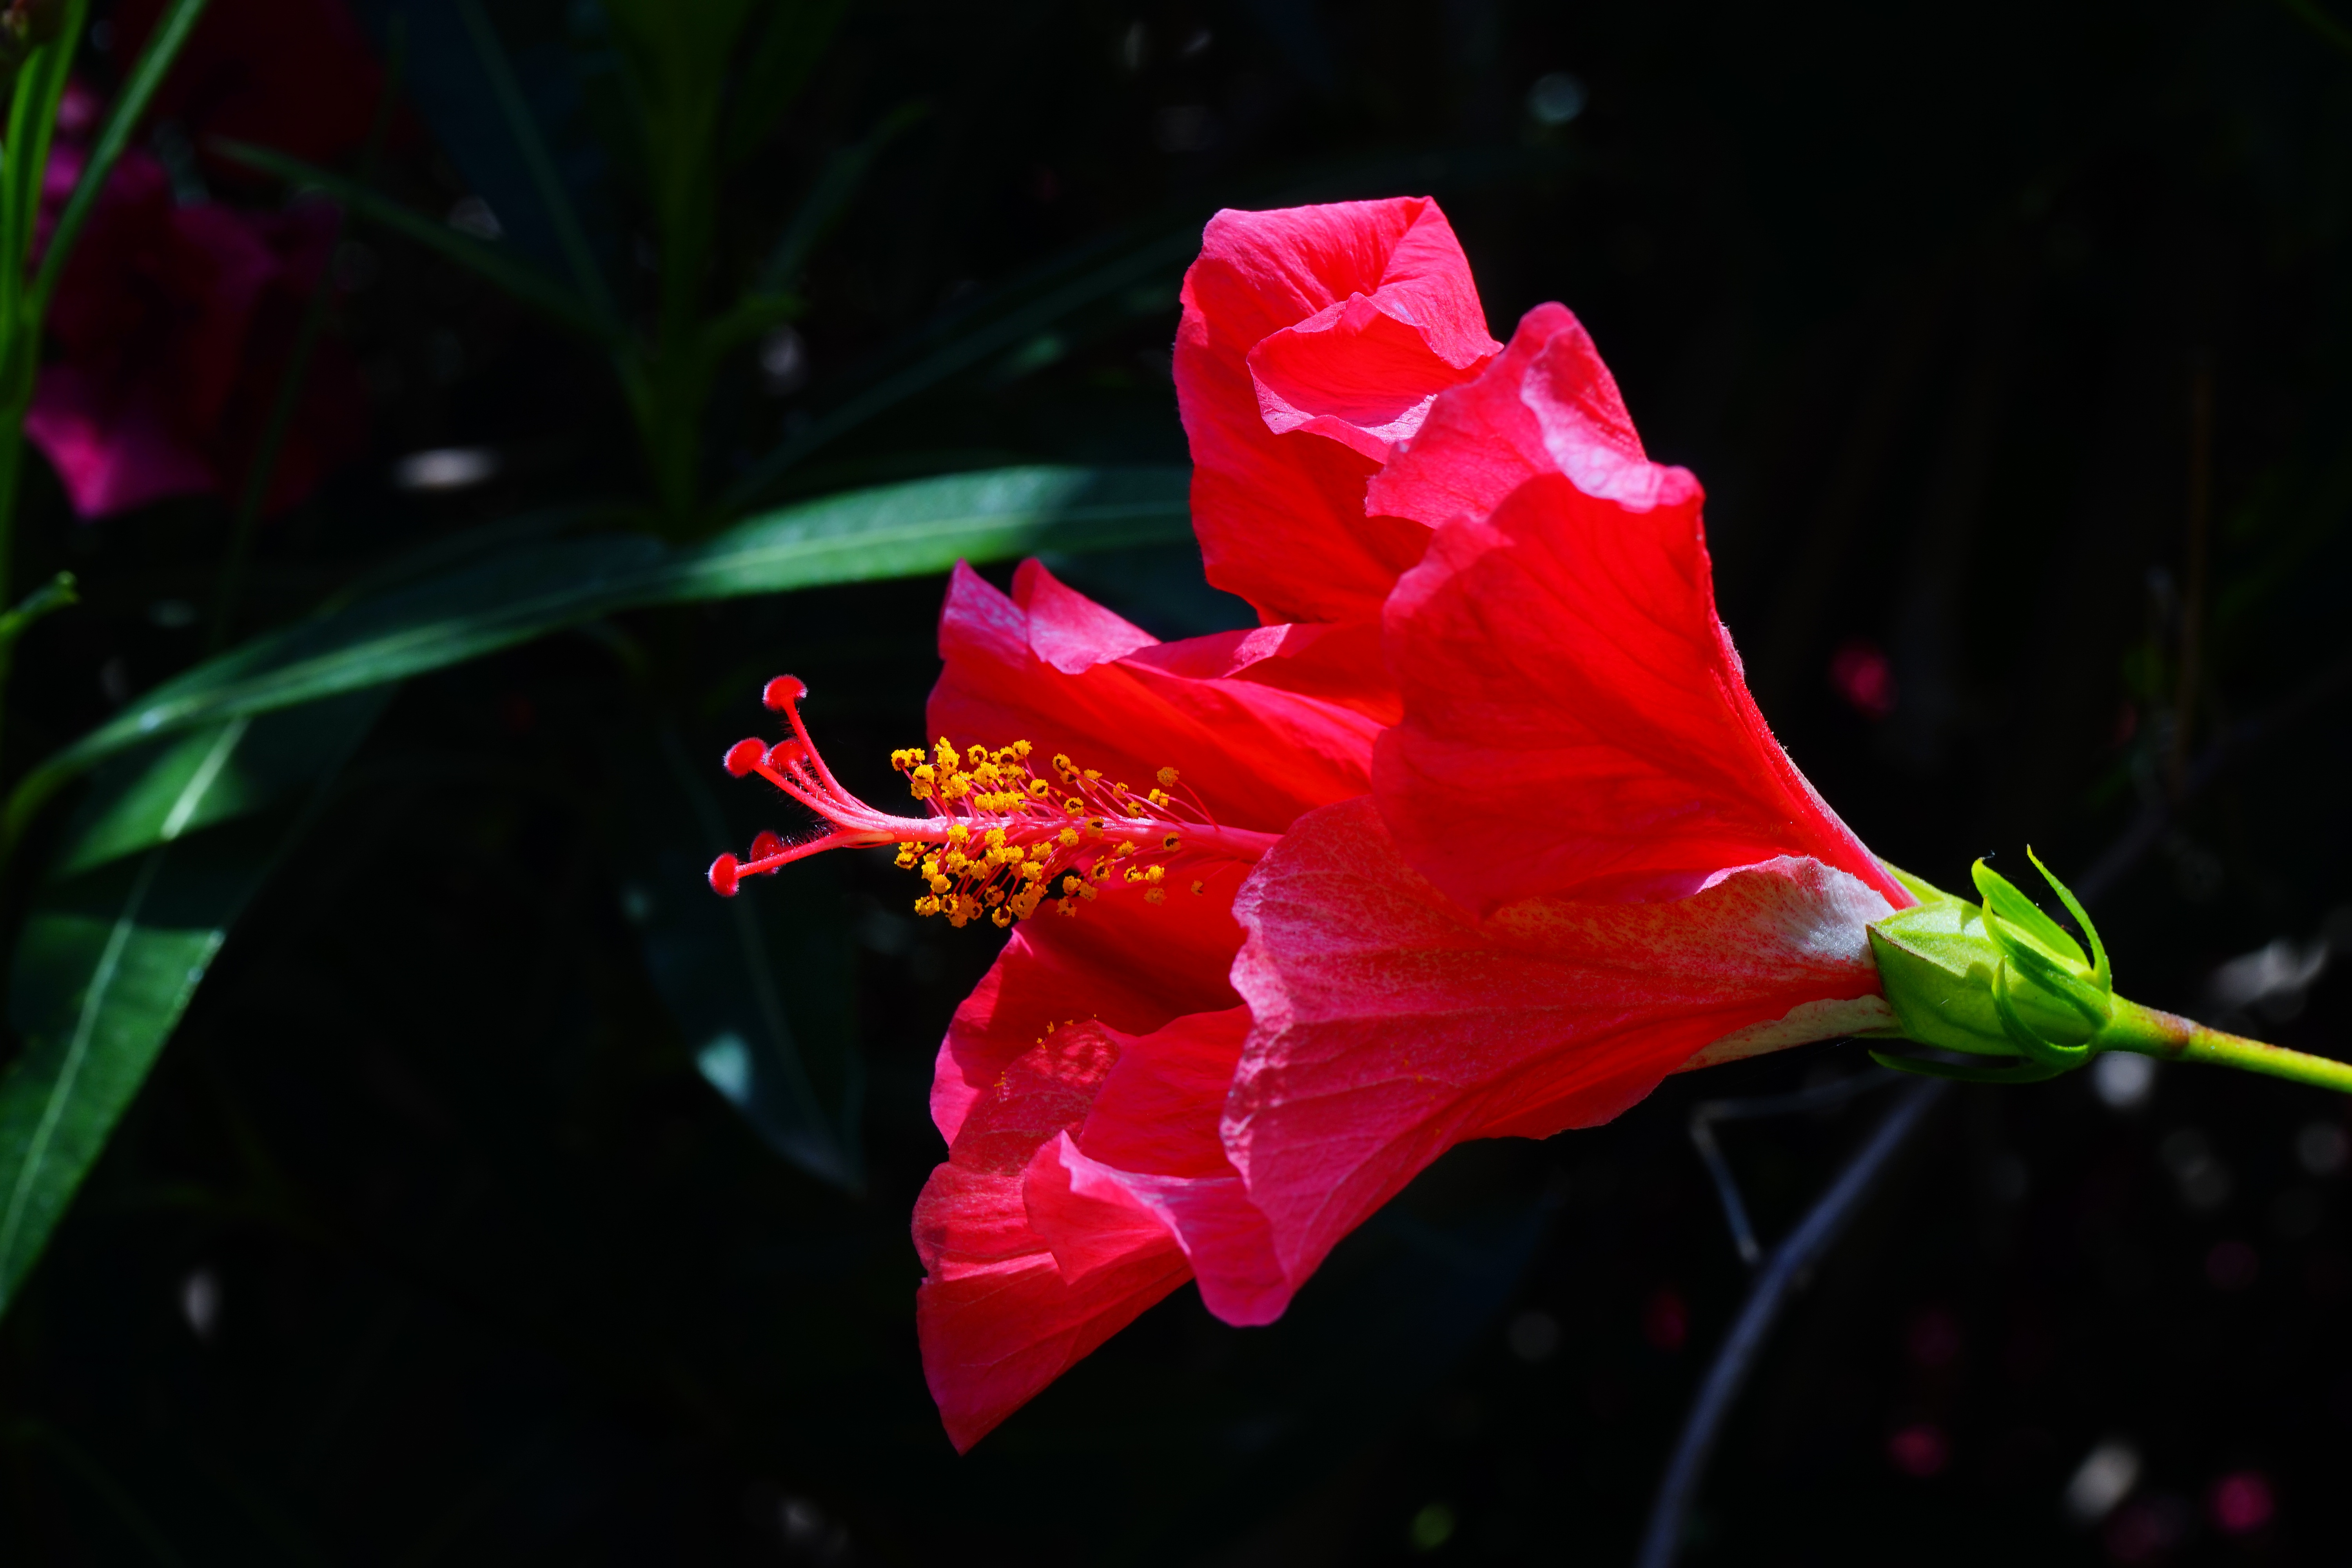
blossom, plant, leaf, flower, petal, bloom, rose, red, flora, close up, marshmallow, tenerife, hibiscus, malvaceae, macro photography, ornamental plant, canary islands, flowering plant, mallow, chinese rose, hibiscus rosa sinensis, land plant, chinese rose eibisch, room hibiskus